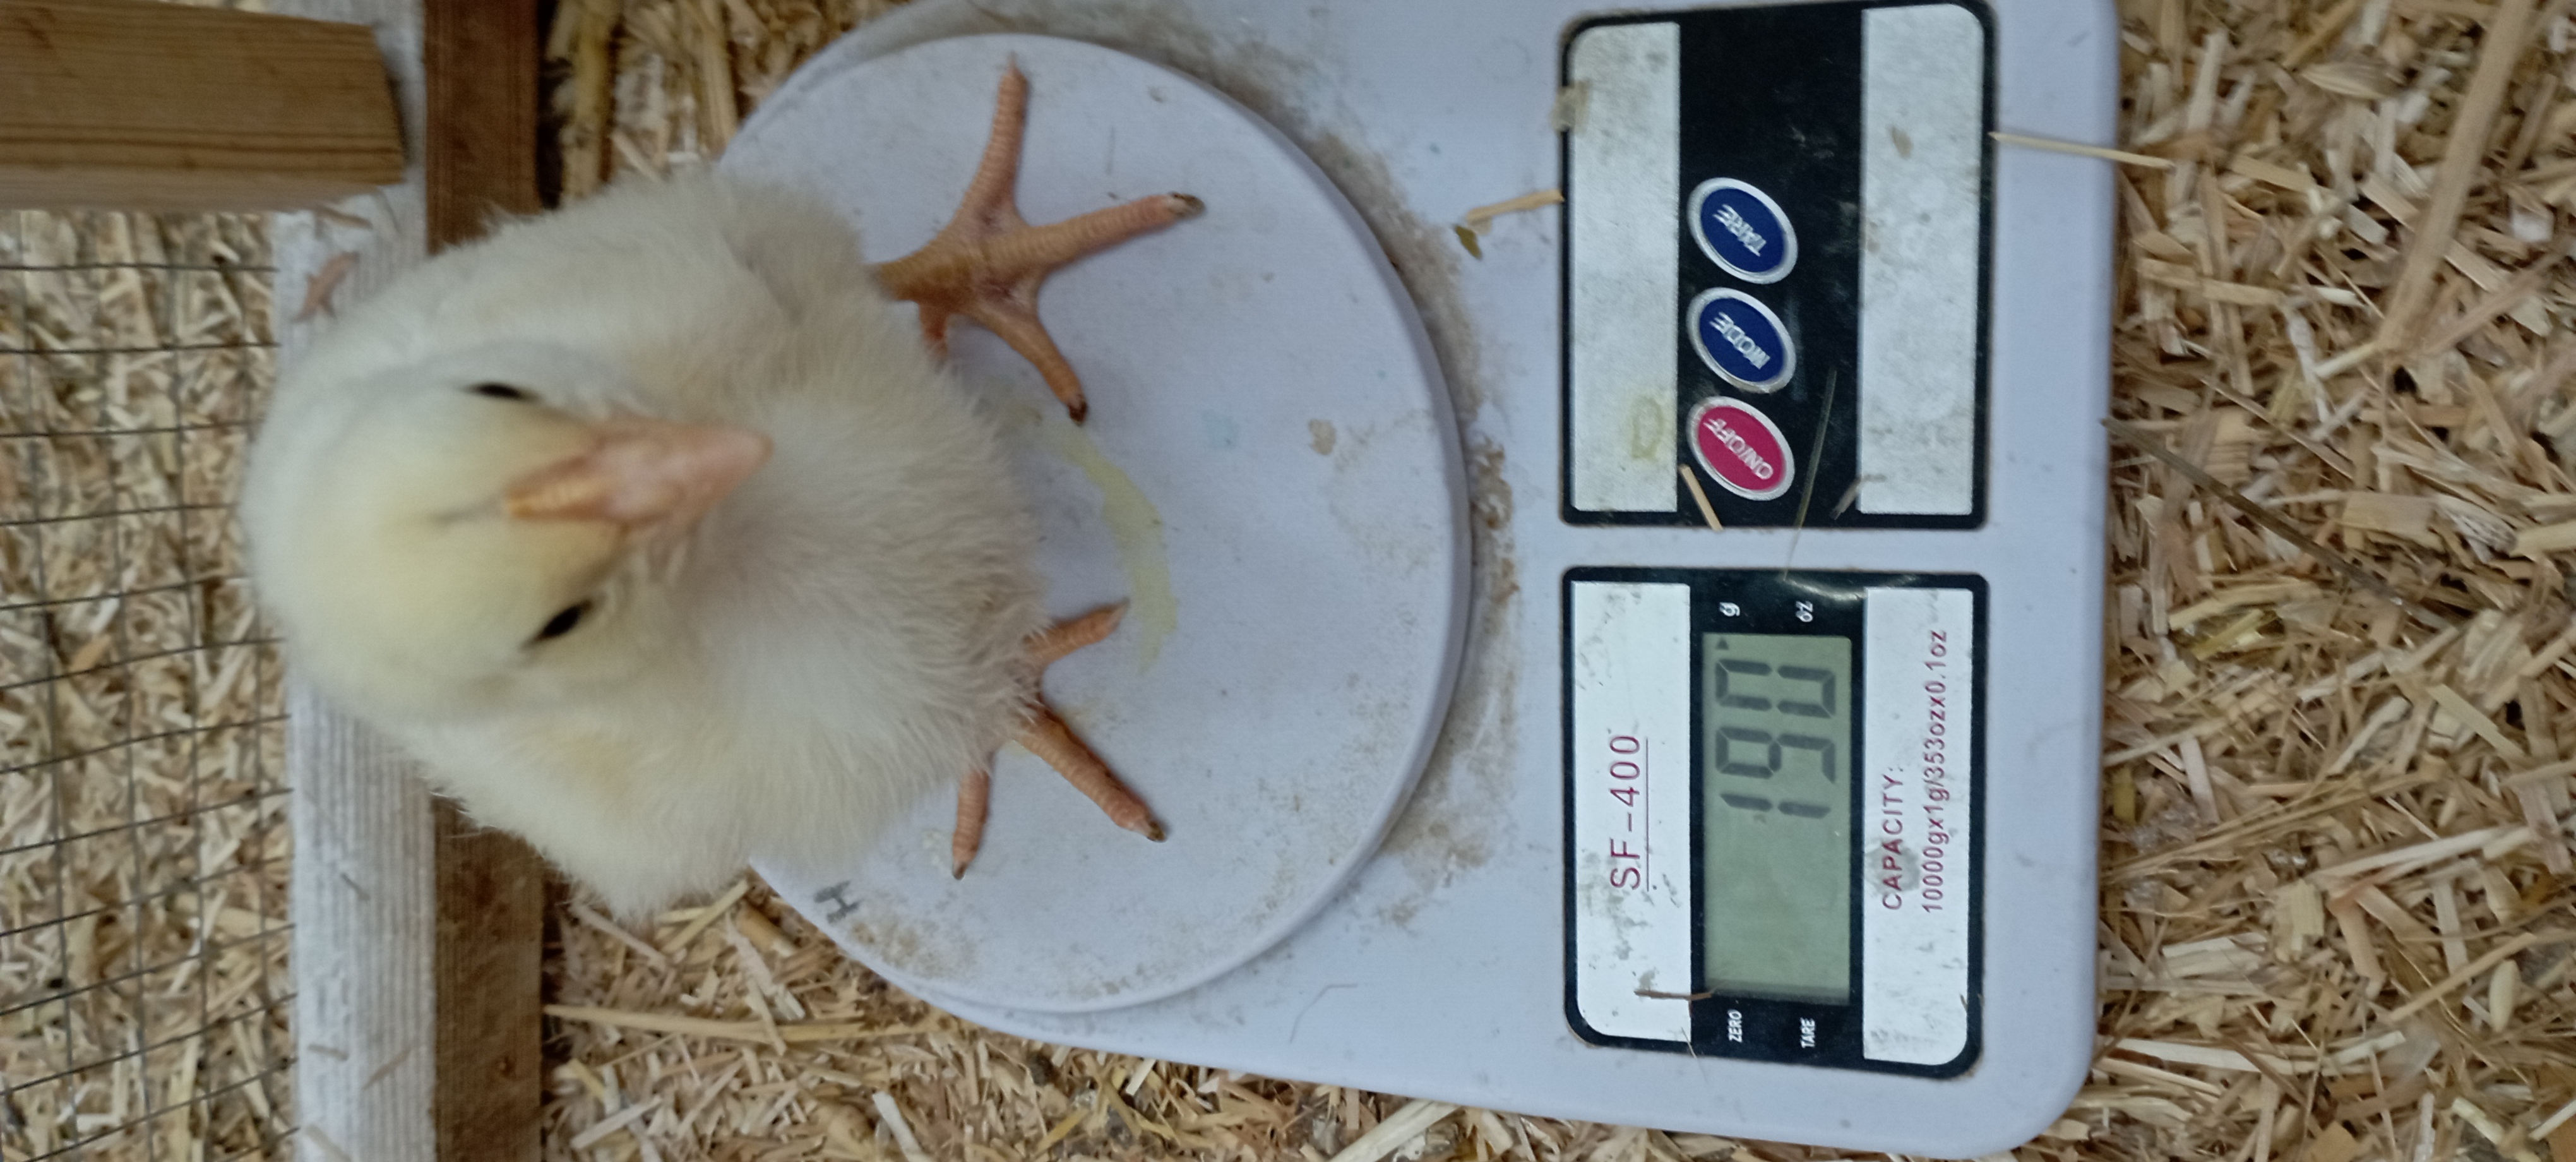
Weight: 190 g